Ship Creek (Alaska)

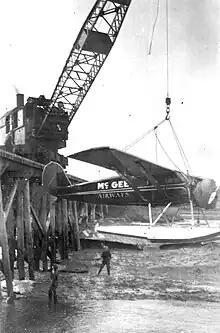
A McGee Airways plane being lowered into Ship Creek.

Ship Creek is a popular area for sport fishing and is considered the only urban king salmon fishery in the world. It has an annual run of Coho and Chinook salmon and regularly hosts a salmon derby.